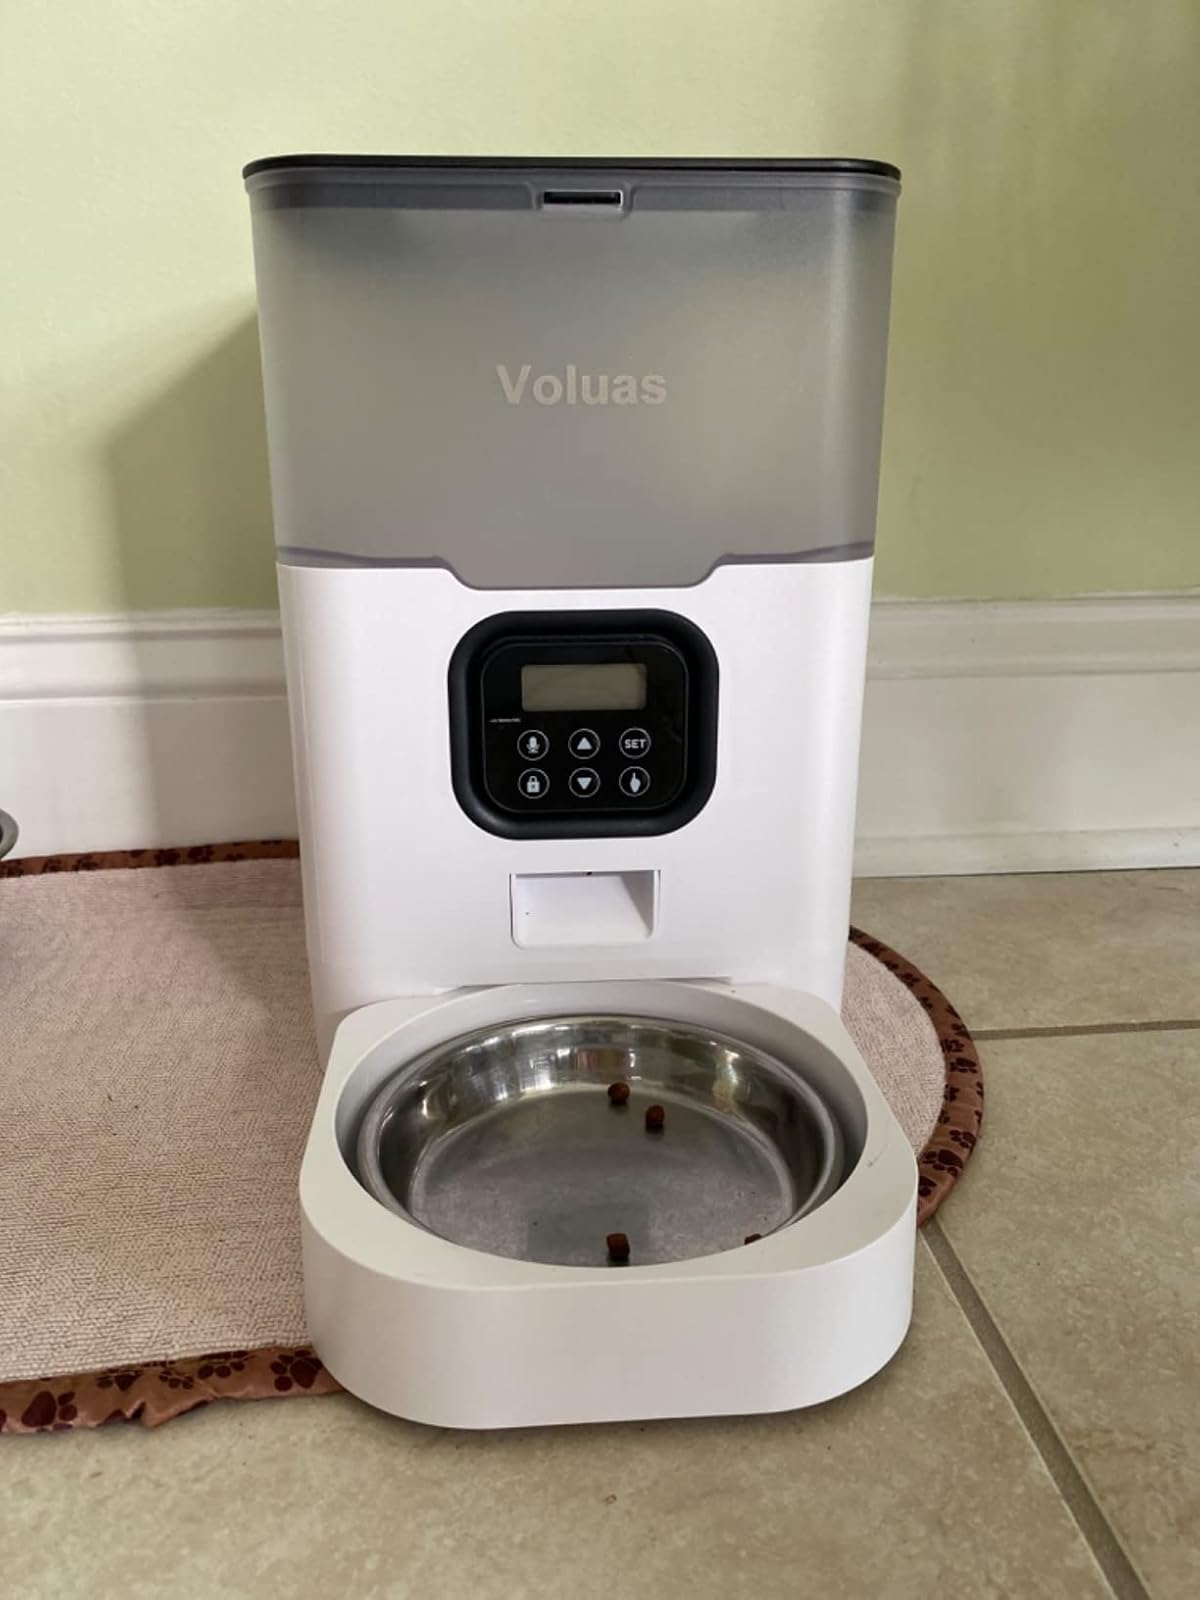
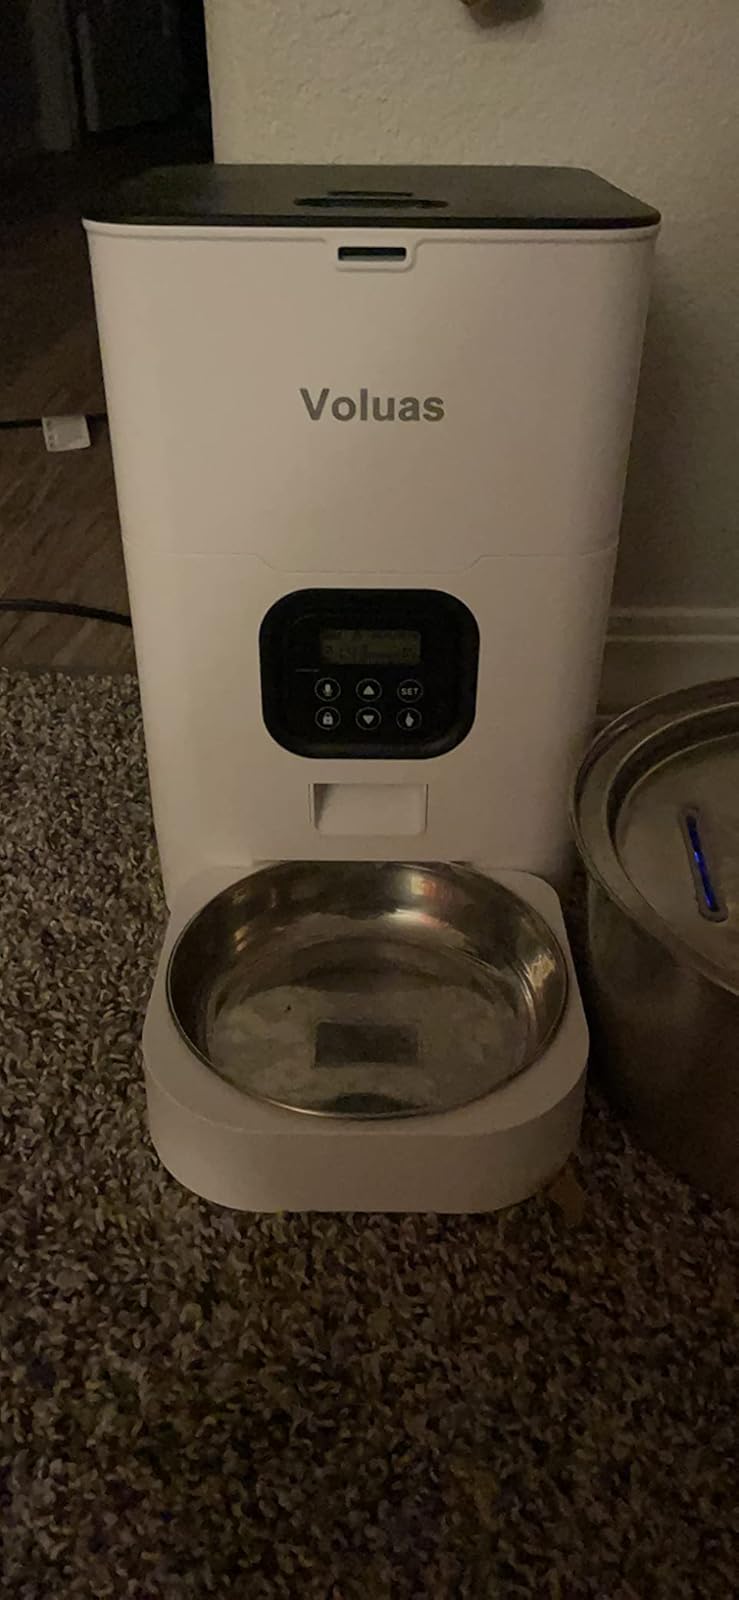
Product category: items_feeder
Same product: no